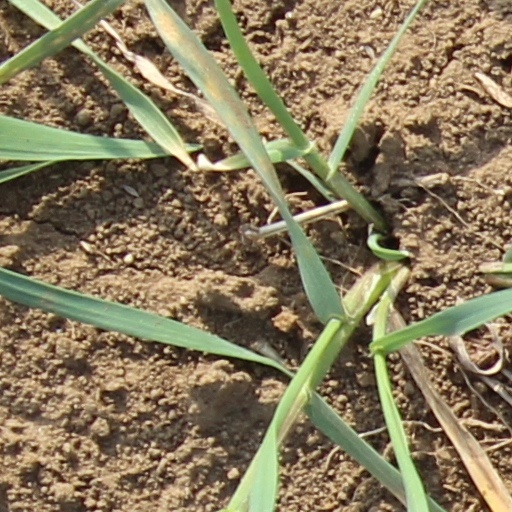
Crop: wheat